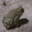
Label: frog